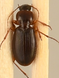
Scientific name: Synuchus impunctatus
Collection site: Bartlett Experimental Forest NEON (BART), plot BART_068